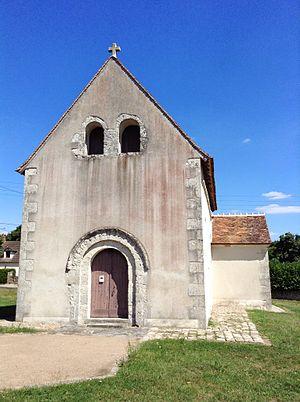
Chavannes (Cher)
Chavannes est une commune française située dans le département du Cher en région Centre-Val de Loire.